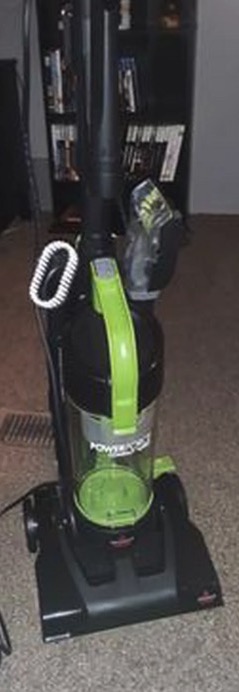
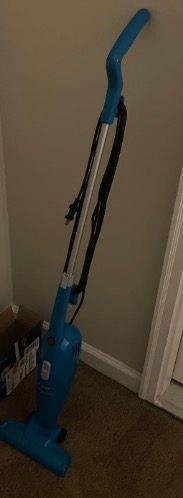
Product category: items_vacuum
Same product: no